Jeffrey Goldberg

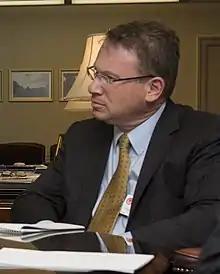
Goldberg in 2013

Jeffrey Mark Goldberg (born 1965) is an American journalist who is the editor-in-chief of "The Atlantic". During his nine years at "The Atlantic" before becoming editor, Goldberg became known for his coverage of foreign affairs. He moderated the PBS program "Washington Week" (rebranded as "Washington Week with The Atlantic") beginning in August 2023, while continuing as "The Atlantic" editor.